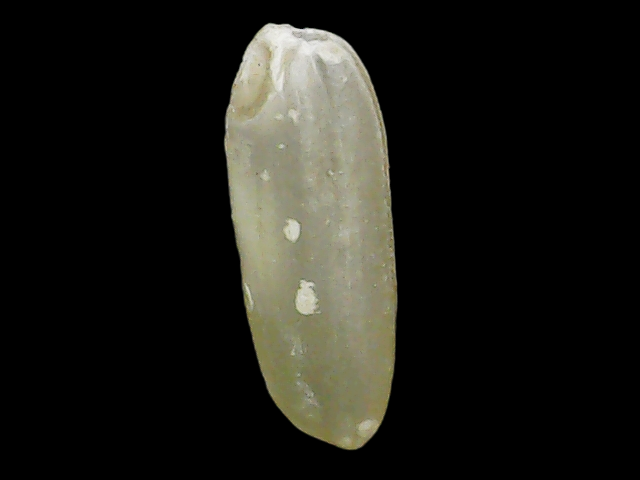
Rice variety: Binadhan11